Ksenia Stolbova

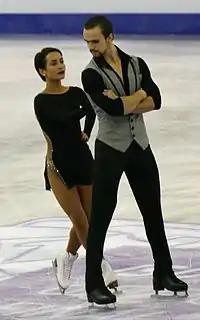
Stolbova/Klimov at the 2015–16 Grand Prix Final

"GP: Grand Prix; CS: Challenger Series; JGP: Junior Grand Prix"